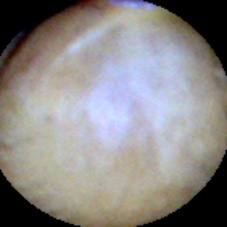
Label: Intact